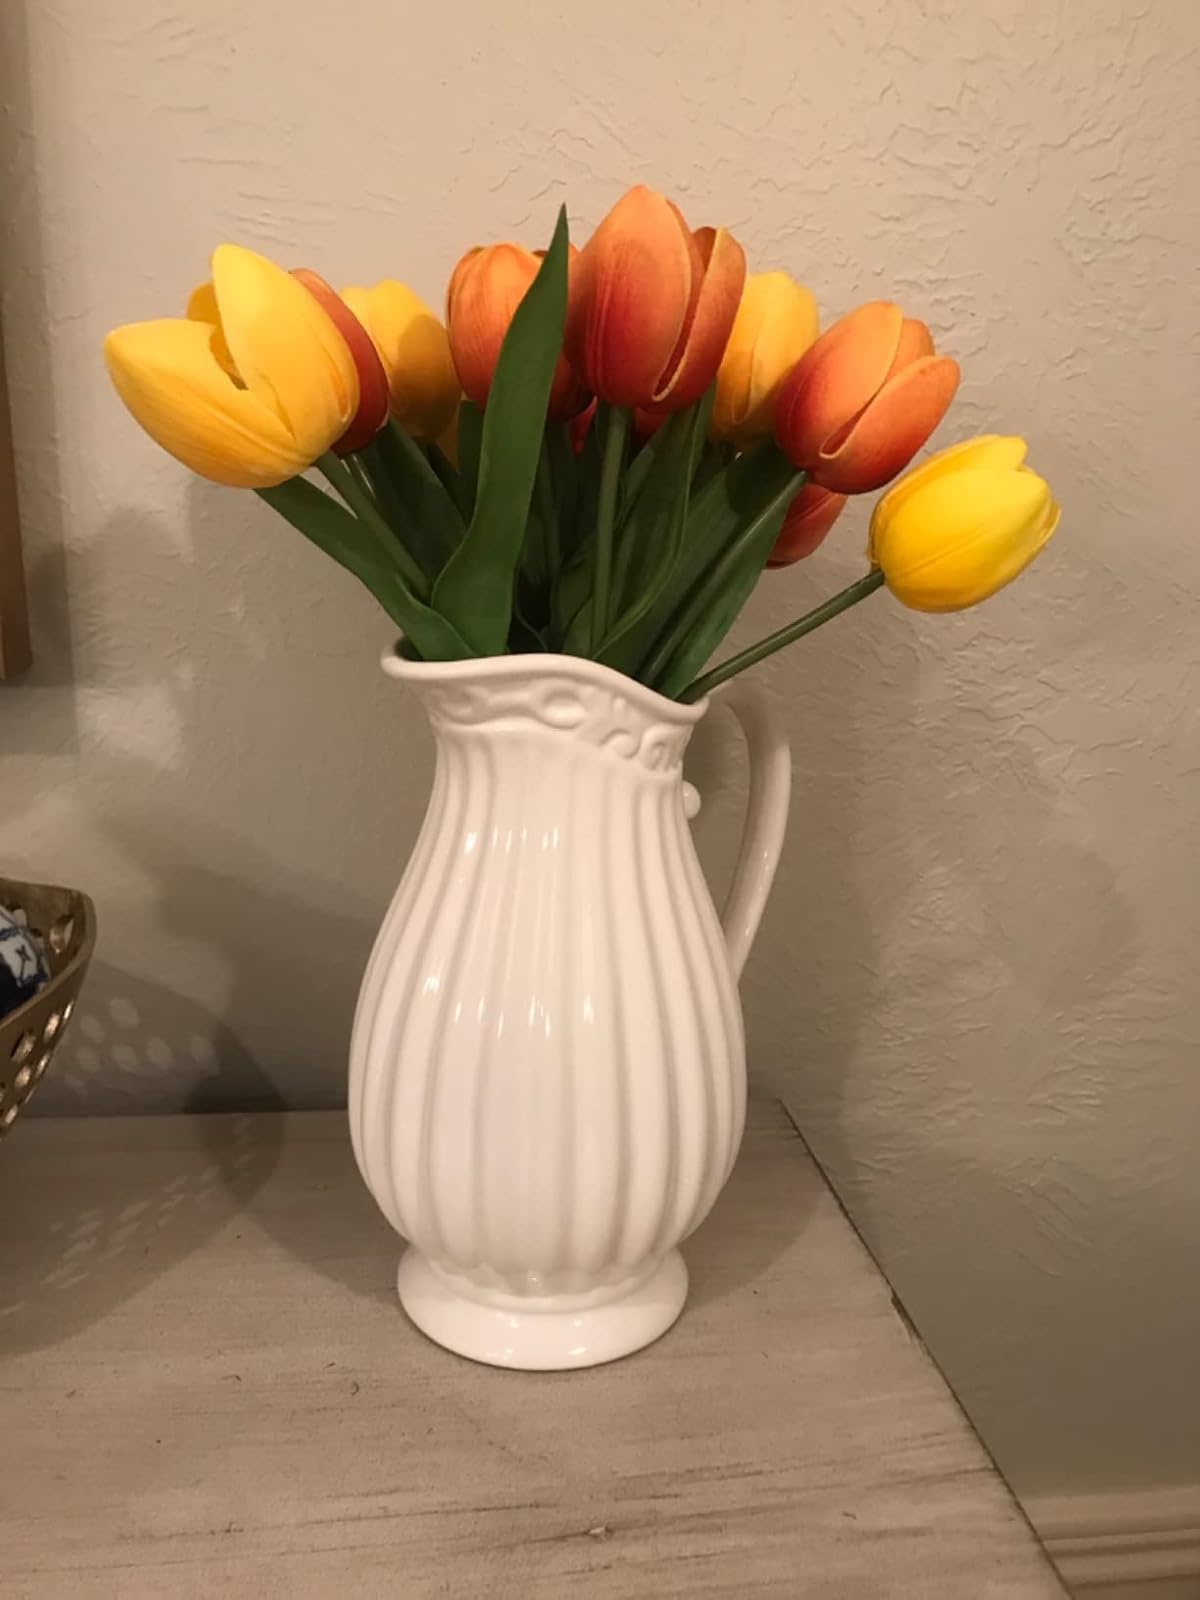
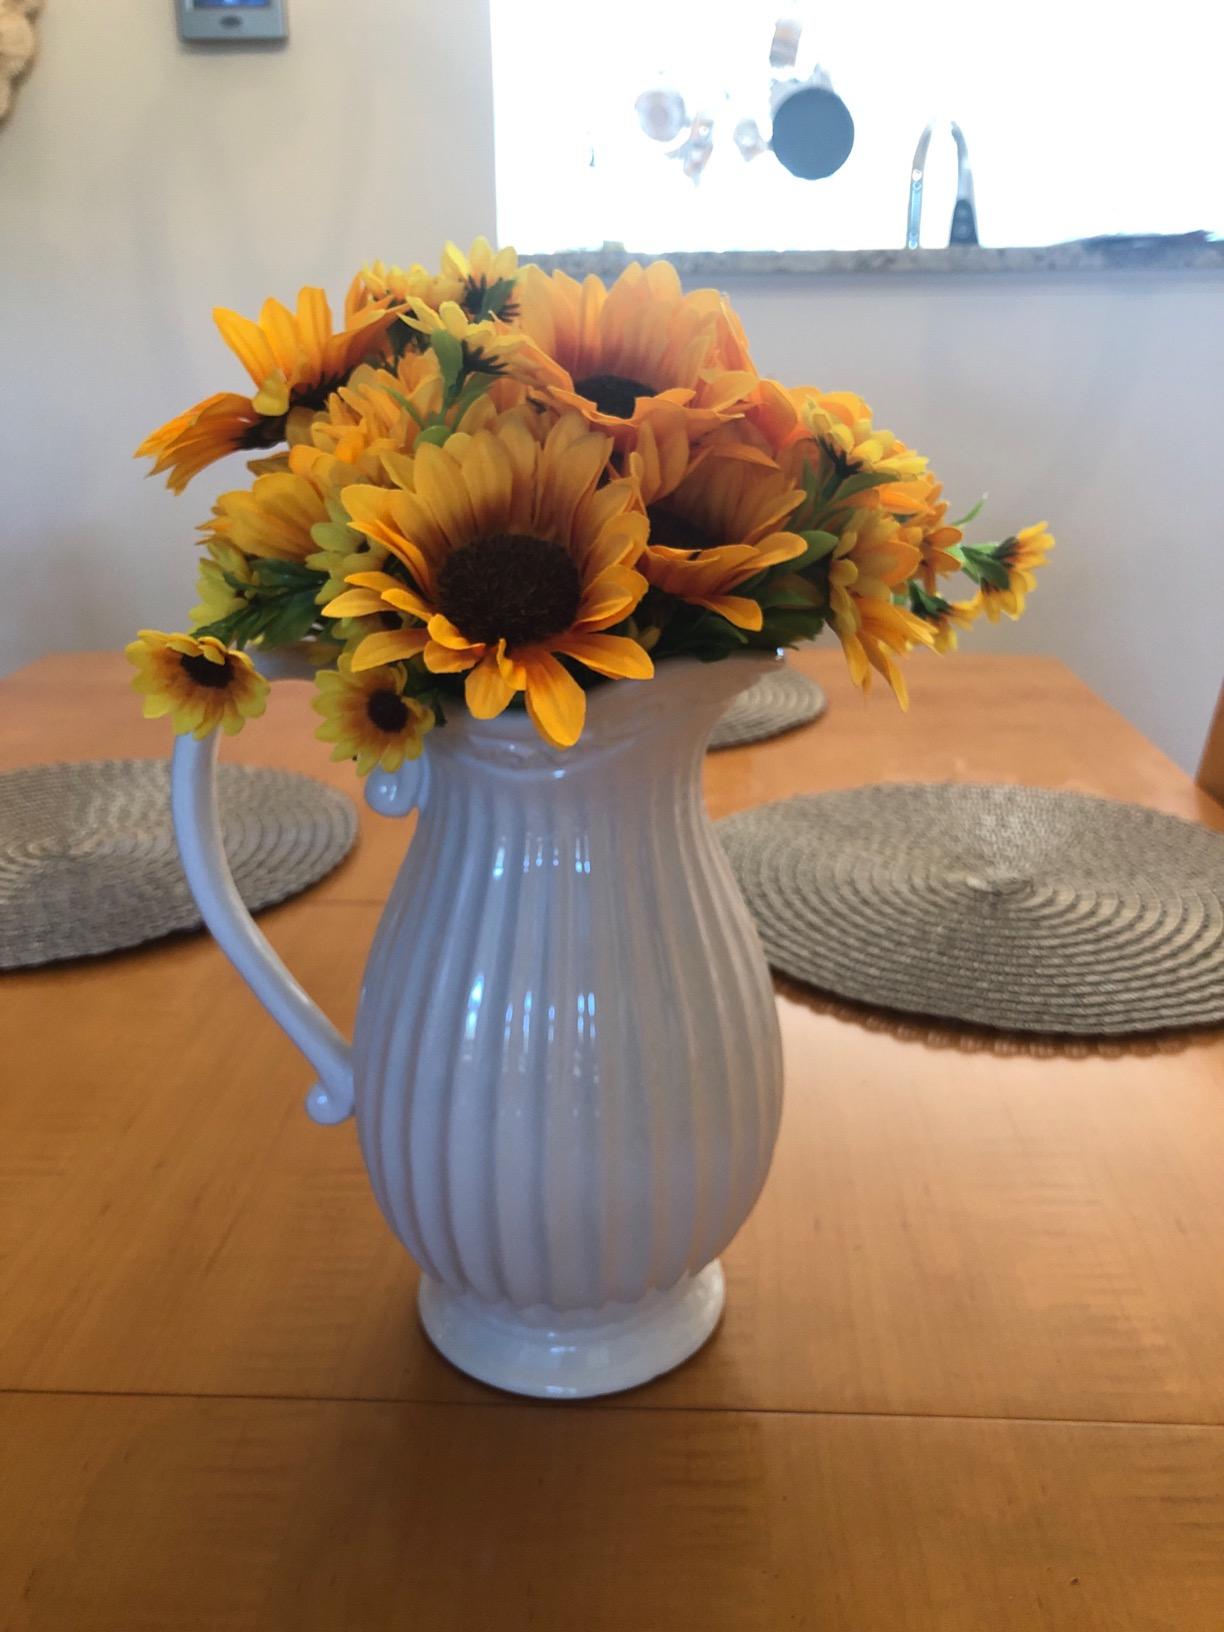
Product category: vase
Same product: yes